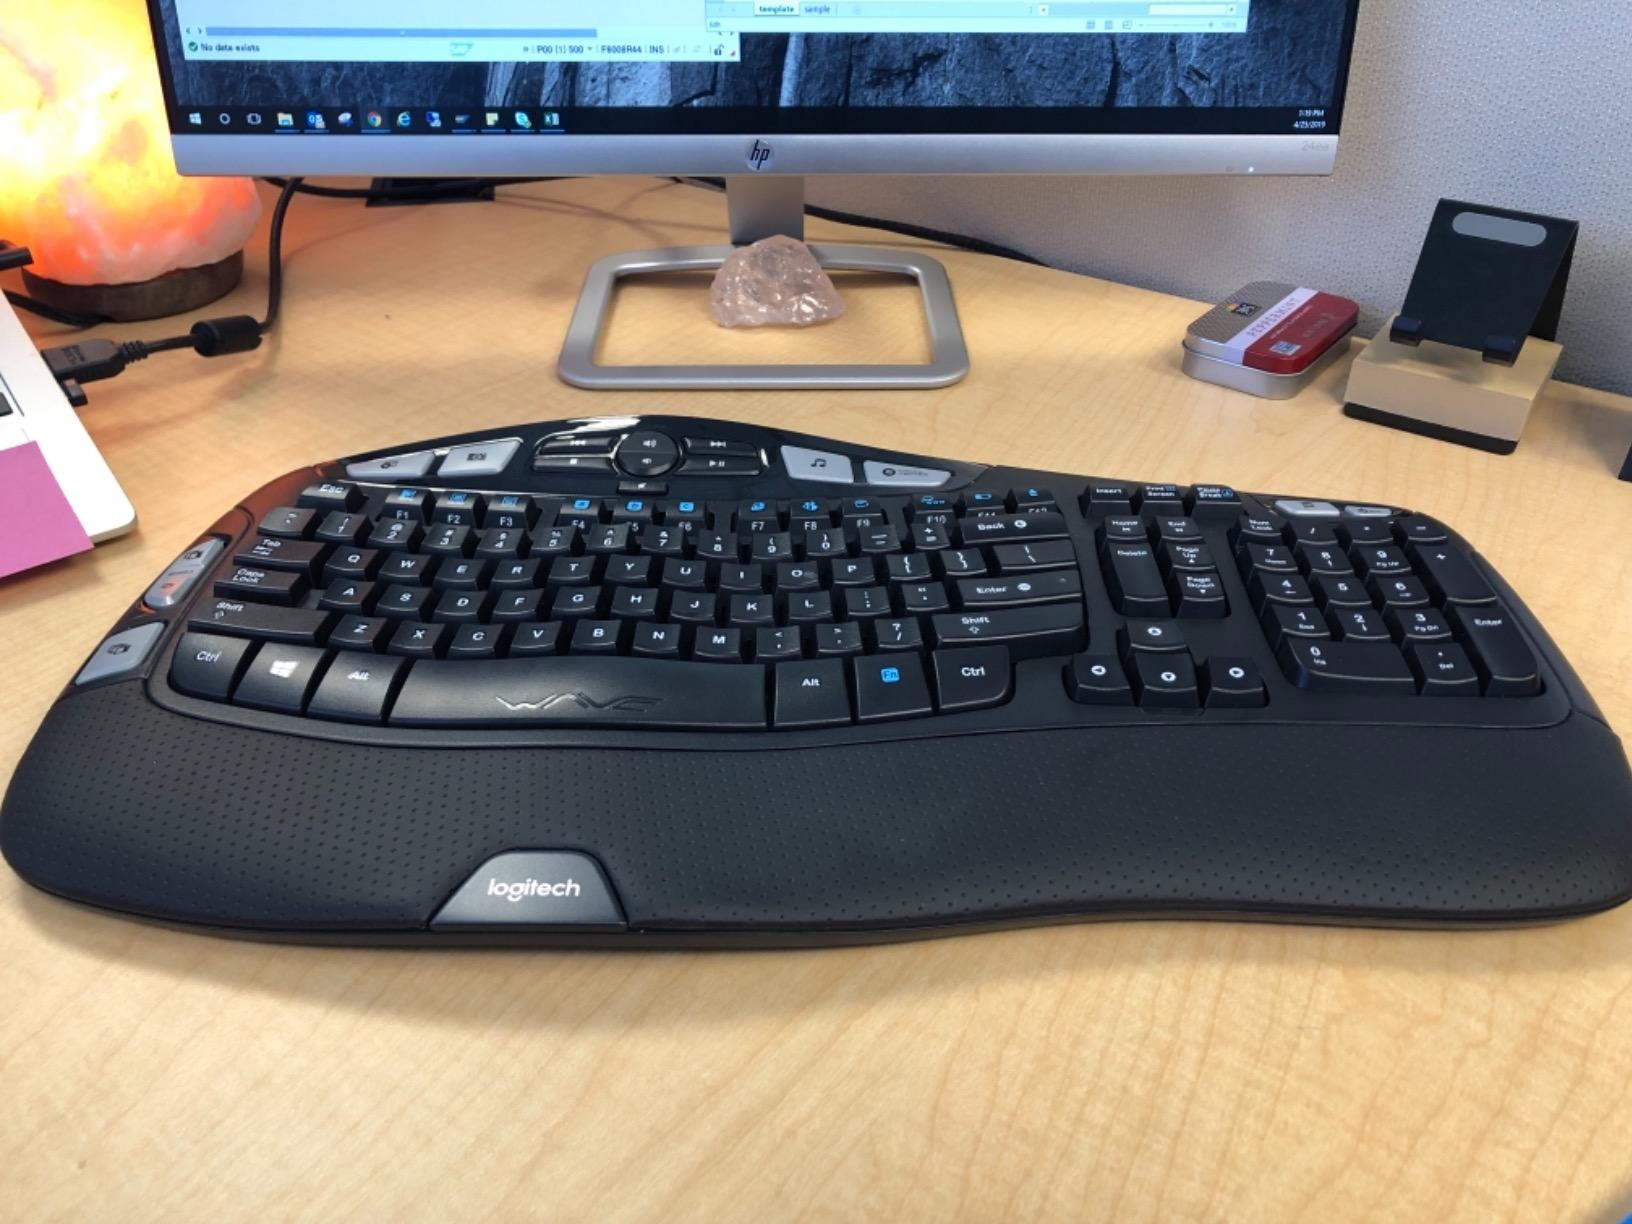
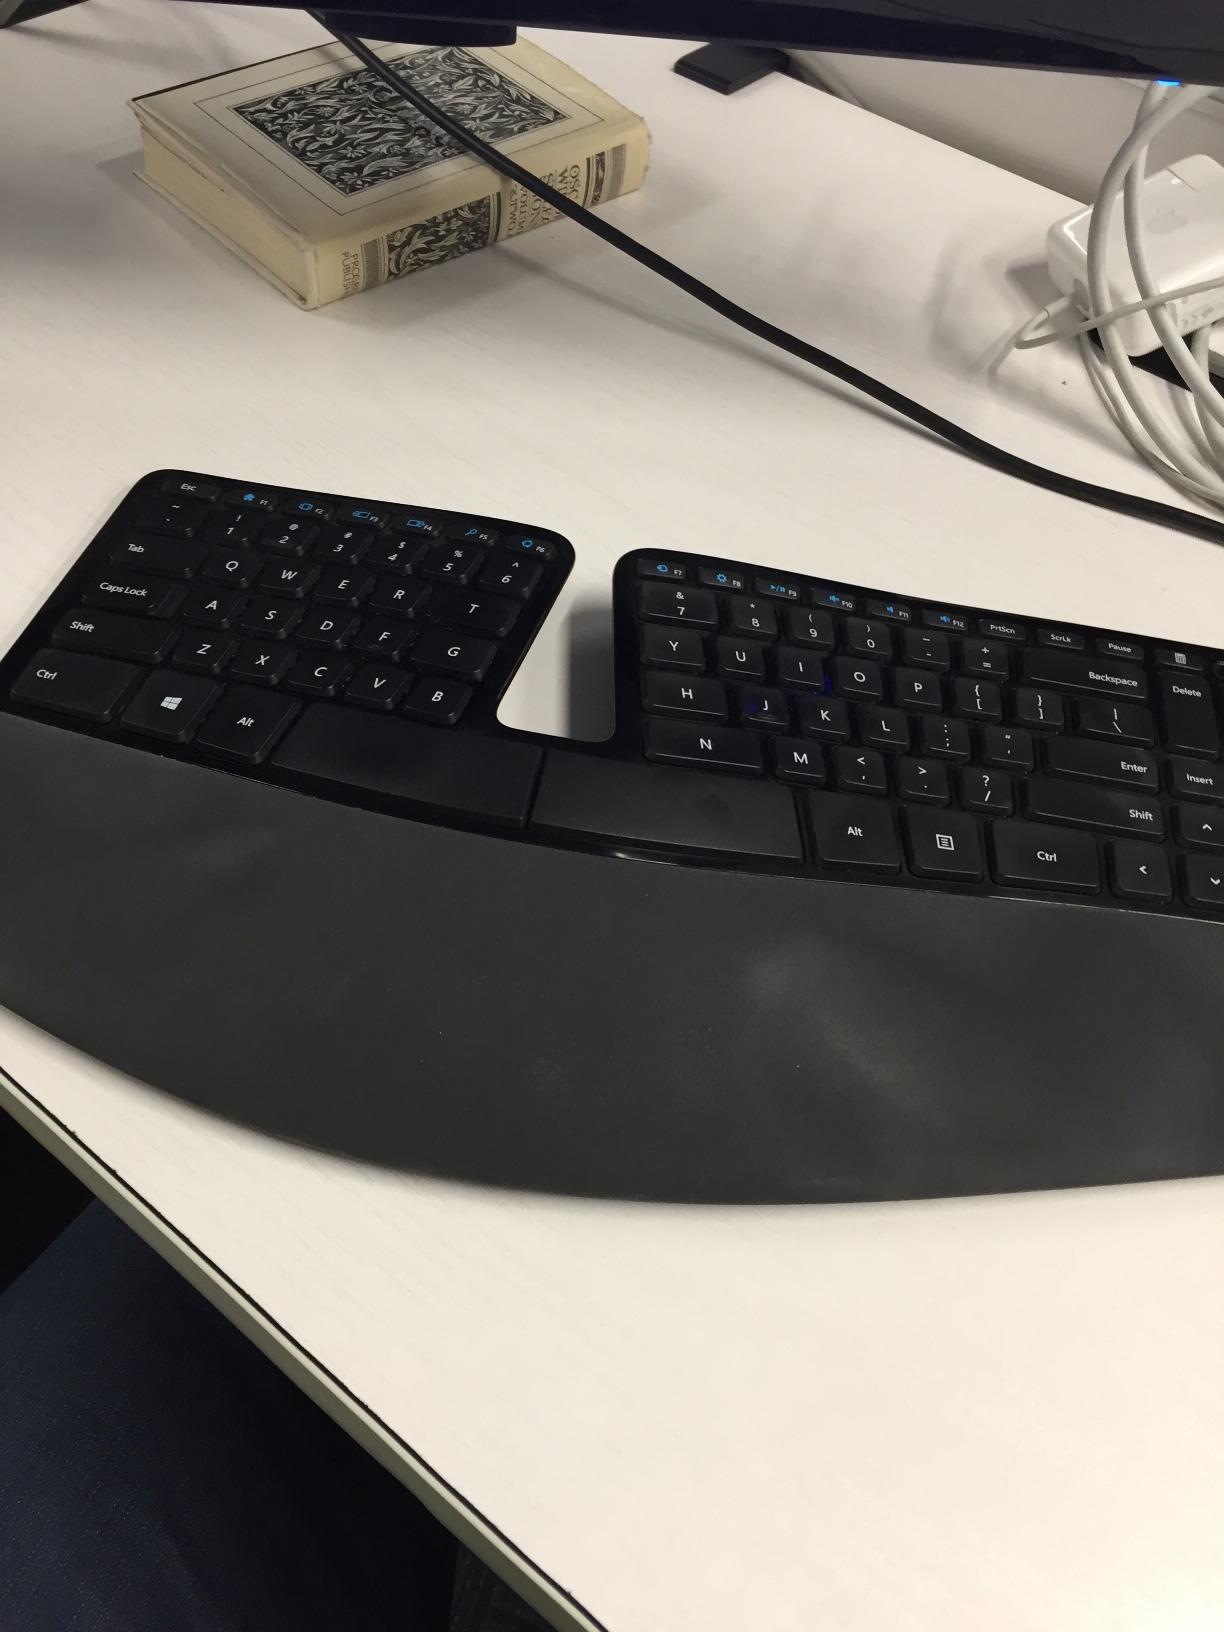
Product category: keyboard
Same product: no